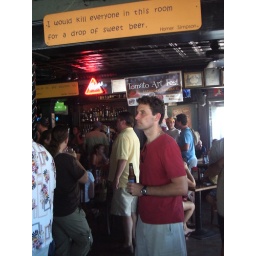
i like to imagine the sign as the thought bubble of the guy standing below it.